181st Street station (IRT Broadway–Seventh Avenue Line)

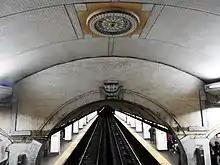
Detail of the station's ceiling with a circular light on the ceiling. The platform extension and its low ceiling are in the distance,

The top of the vault ceiling is approximately three stories above the platform level. The center of the vault ceiling has six multicolored terracotta medallions at regular intervals; these formerly held lighting fixtures. The medallions contain foliate rings surrounded by egg-and-dart moldings, followed by guilloche moldings. Similar, smaller rosettes are on the side walls of the vault. The modern lighting fixtures are fluorescent tubes on the vault walls.